Guillaume Wittouck

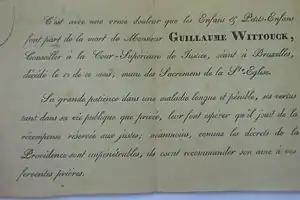
Death notice of Guillaume Wittouck, death in Brussel 12 June 1829.

Guillaume Wittouck (1749 - 1829) was a lawyer and High Magistrate born in the Austrian Netherlands. He was the Grandfather of industrialist Paul Wittouck and of Belgian navigator Guillaume Delcourt.